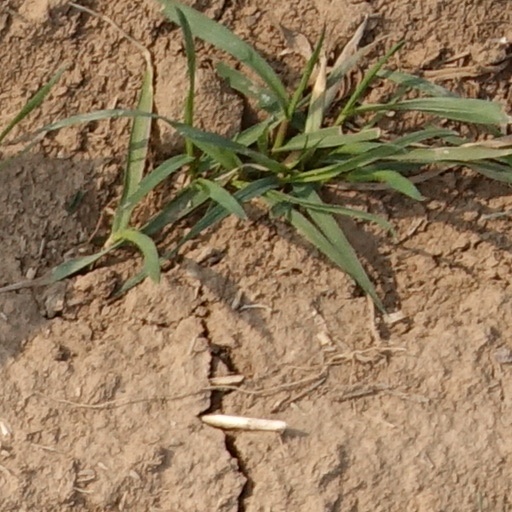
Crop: wheat